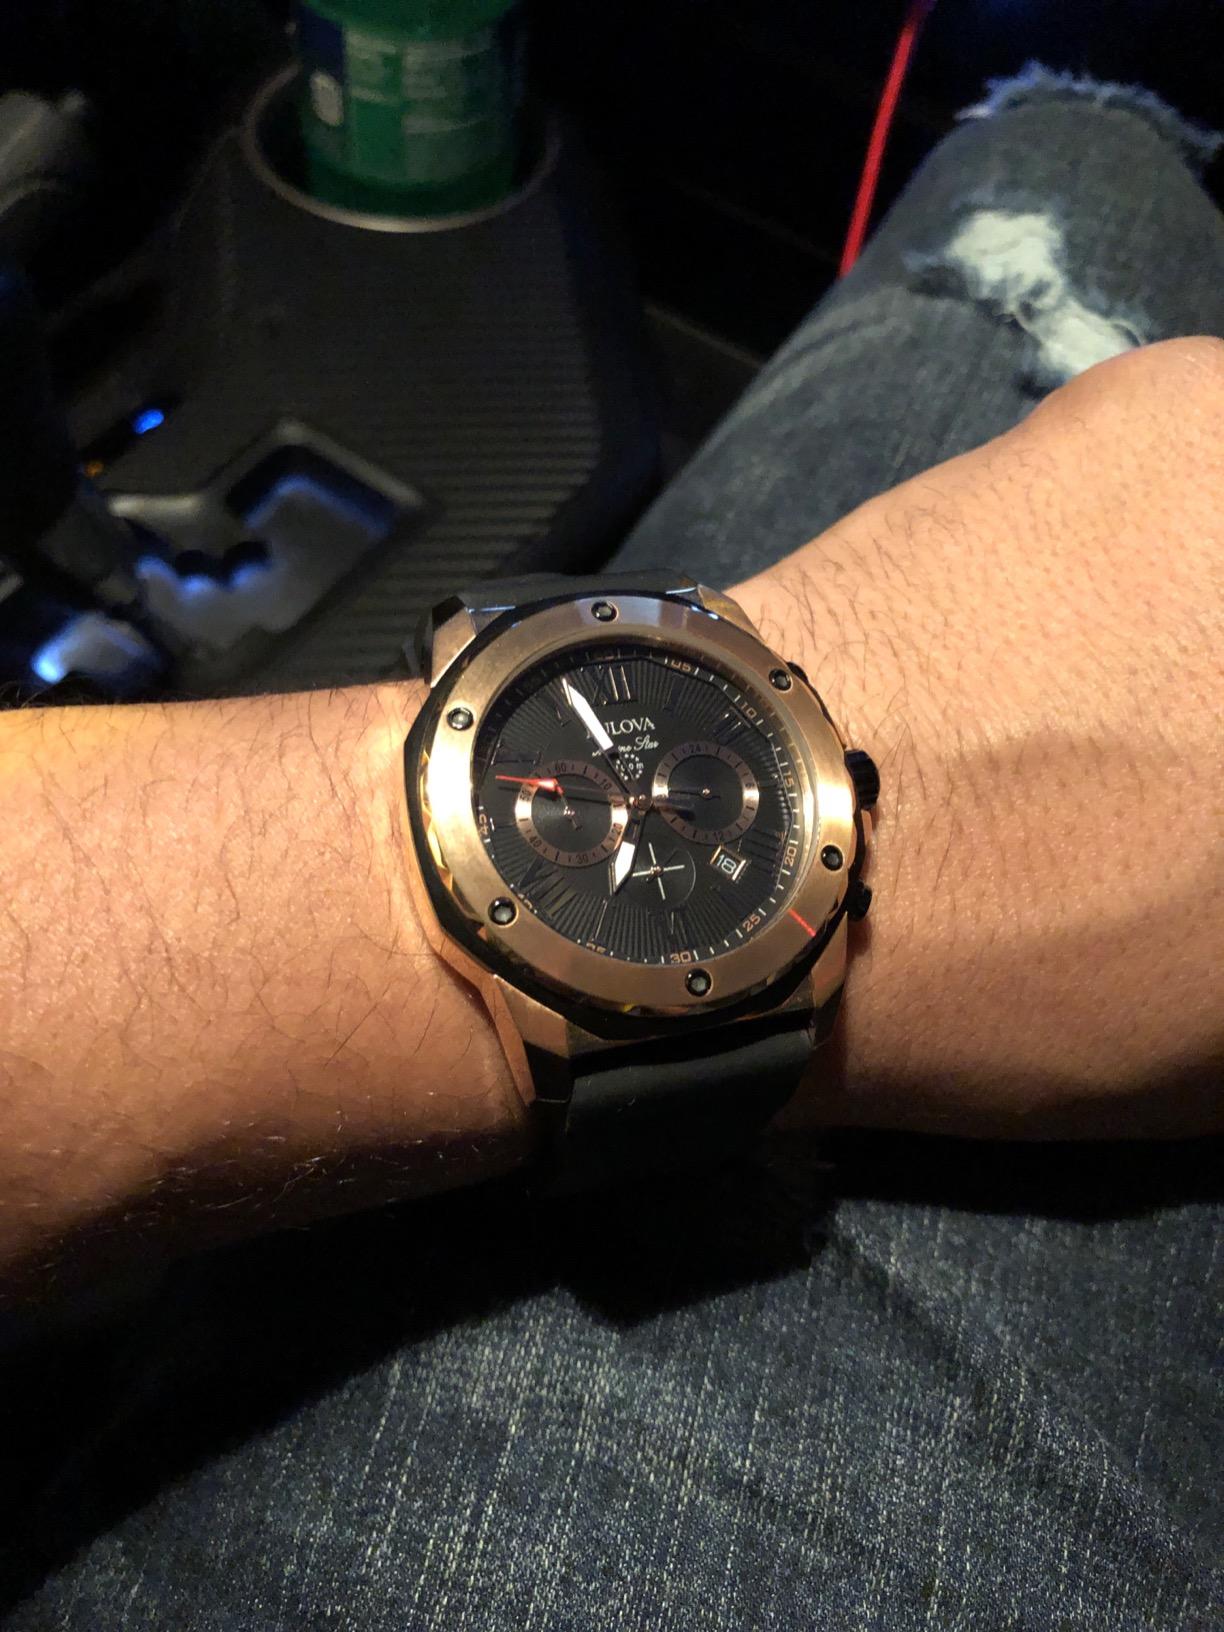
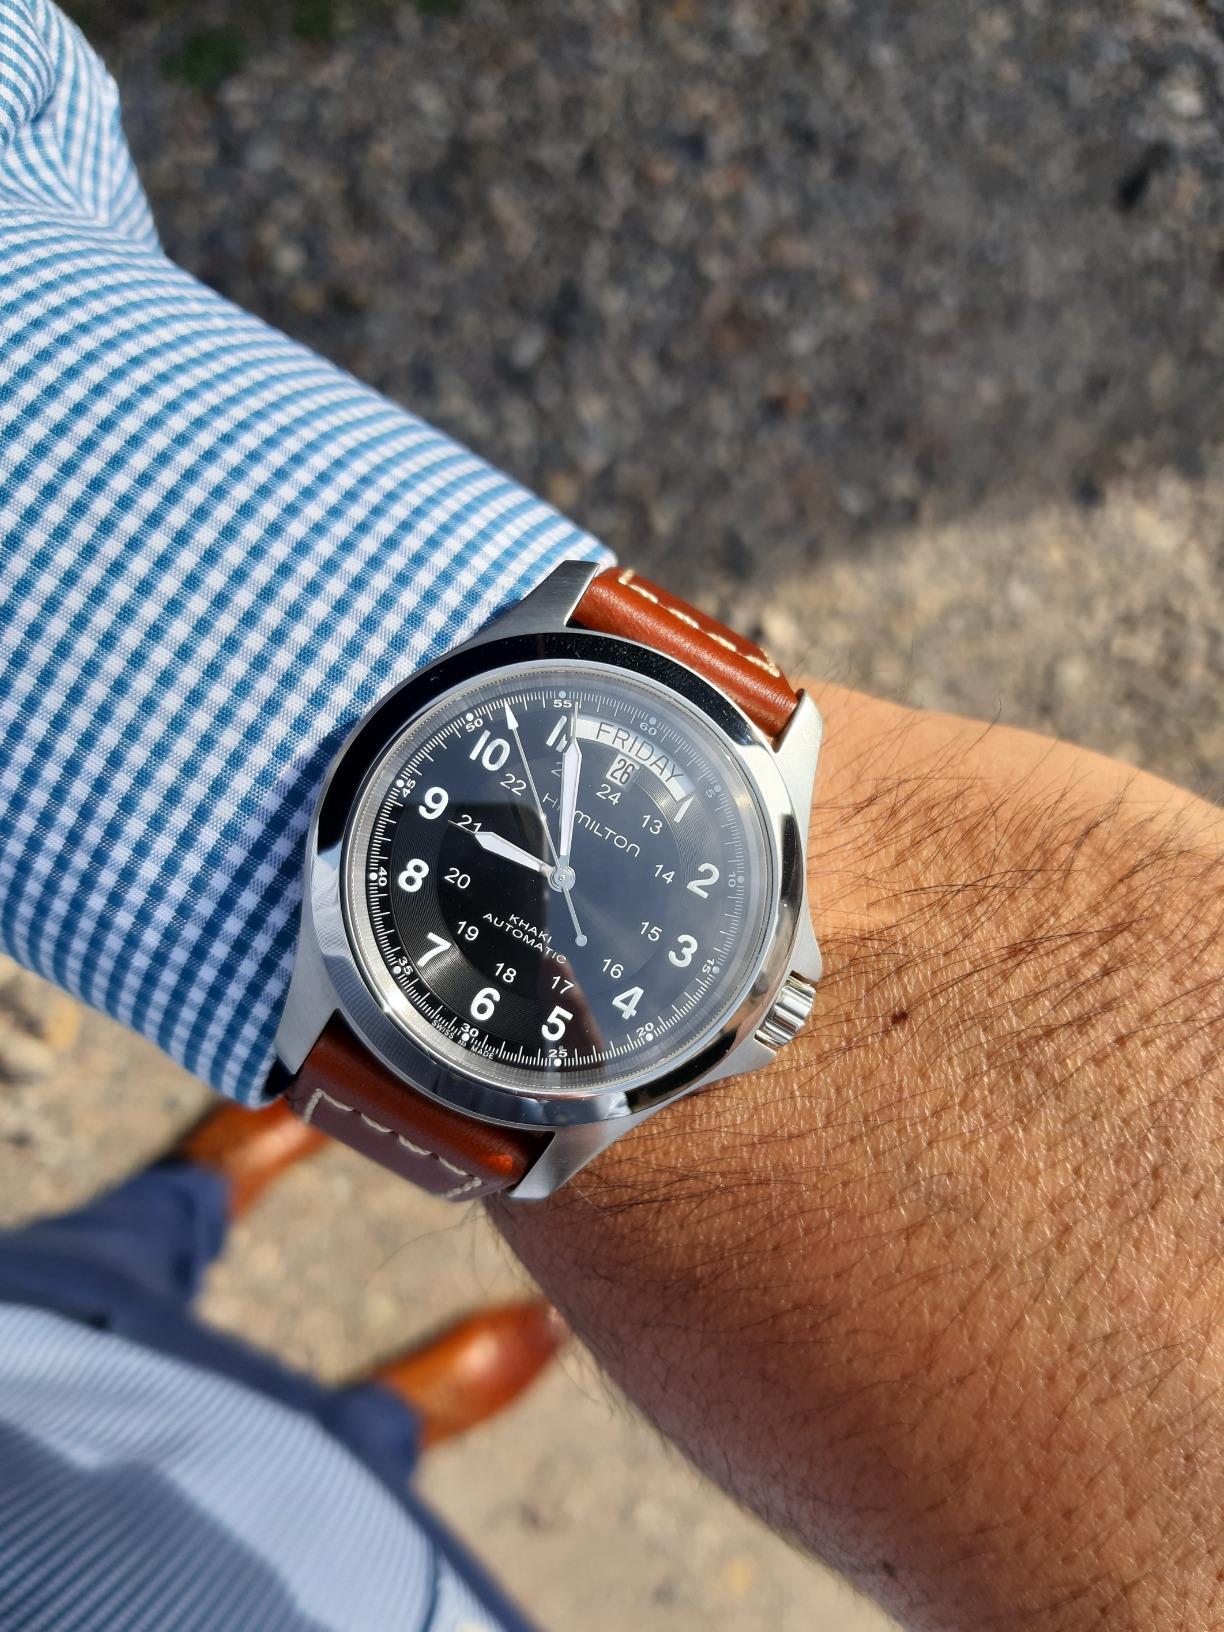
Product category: accessories_watch
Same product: no